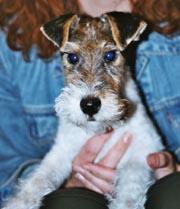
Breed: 226-n000057-wire_haired_fox_terrier